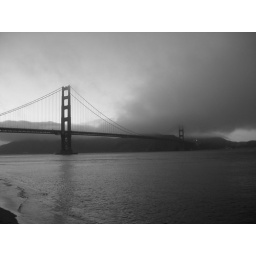
a black and white image of the golden gate bridge taken from crissy field in san francisco